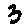
Label: 3